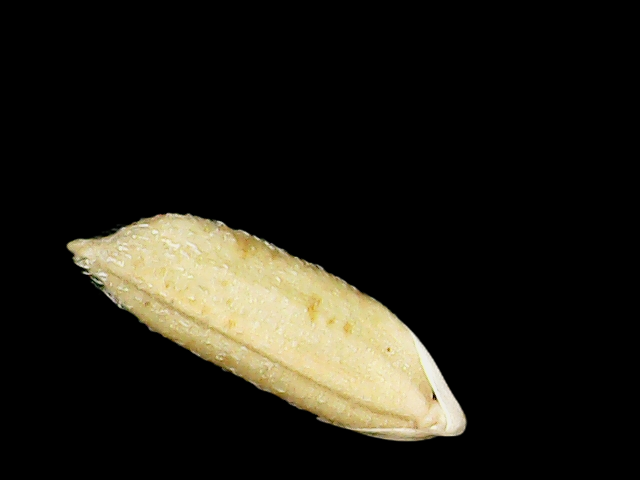
Rice variety: Bd51